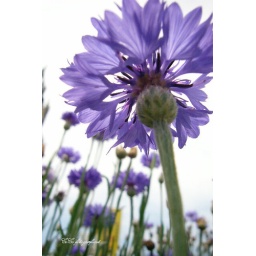
blue in the sky